Tamás Király

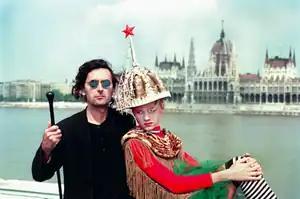
Király with a model wearing a hat resembling the dome of the Hungarian Parliament Building in 1989

Király's performance art was awarded public visibility during 1989, the year when communism ended in Hungary. In June or July 1989, before the full transition to a market economy, Király designed a hat resembling the dome of the Hungarian Parliament Building and photographed himself with a model wearing it in view of the building. He was stopped and questioned by the national police, but was not arrested as they were unsure how to interpret the message of the outfit and he was not violating any law. The regime change presented Király with other travel opportunities. In June 1990, his "Animal's Dreams" (part of a trilogy) was presented as an opening act for a Hungarian rock show at Melkweg of Amsterdam. Between 1989 and 1992, he presented no catwalk shows in his native country; from as early as 1987, he had refused to sell his creations through any boutique business.